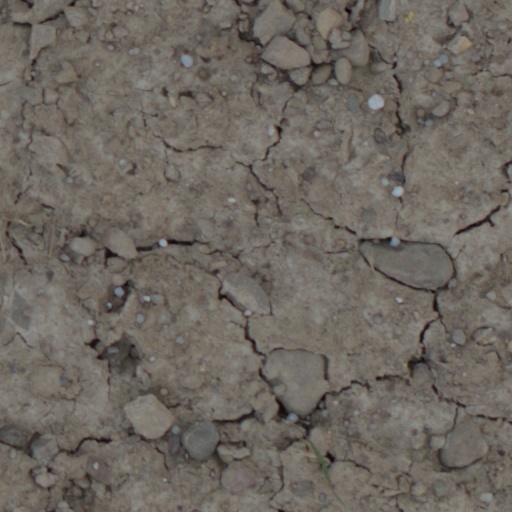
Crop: wheat